Avalum Penn Thaane

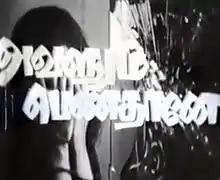
Title card

Avalum Penn Thaane is a 1974 Indian Tamil-language film written and directed by Durai in his directorial debut. The film stars Sumithra, R. Muthuraman and M. R. R. Vasu. It received critical acclaim and became a commercial success.